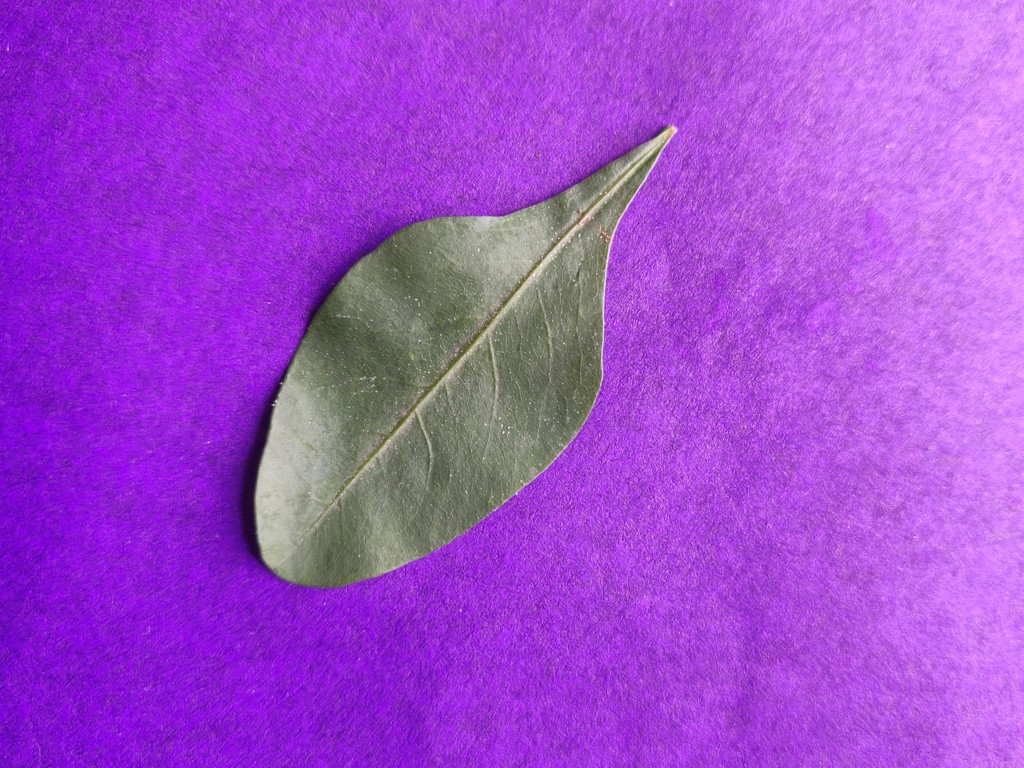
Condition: Healthy
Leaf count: single
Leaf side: front